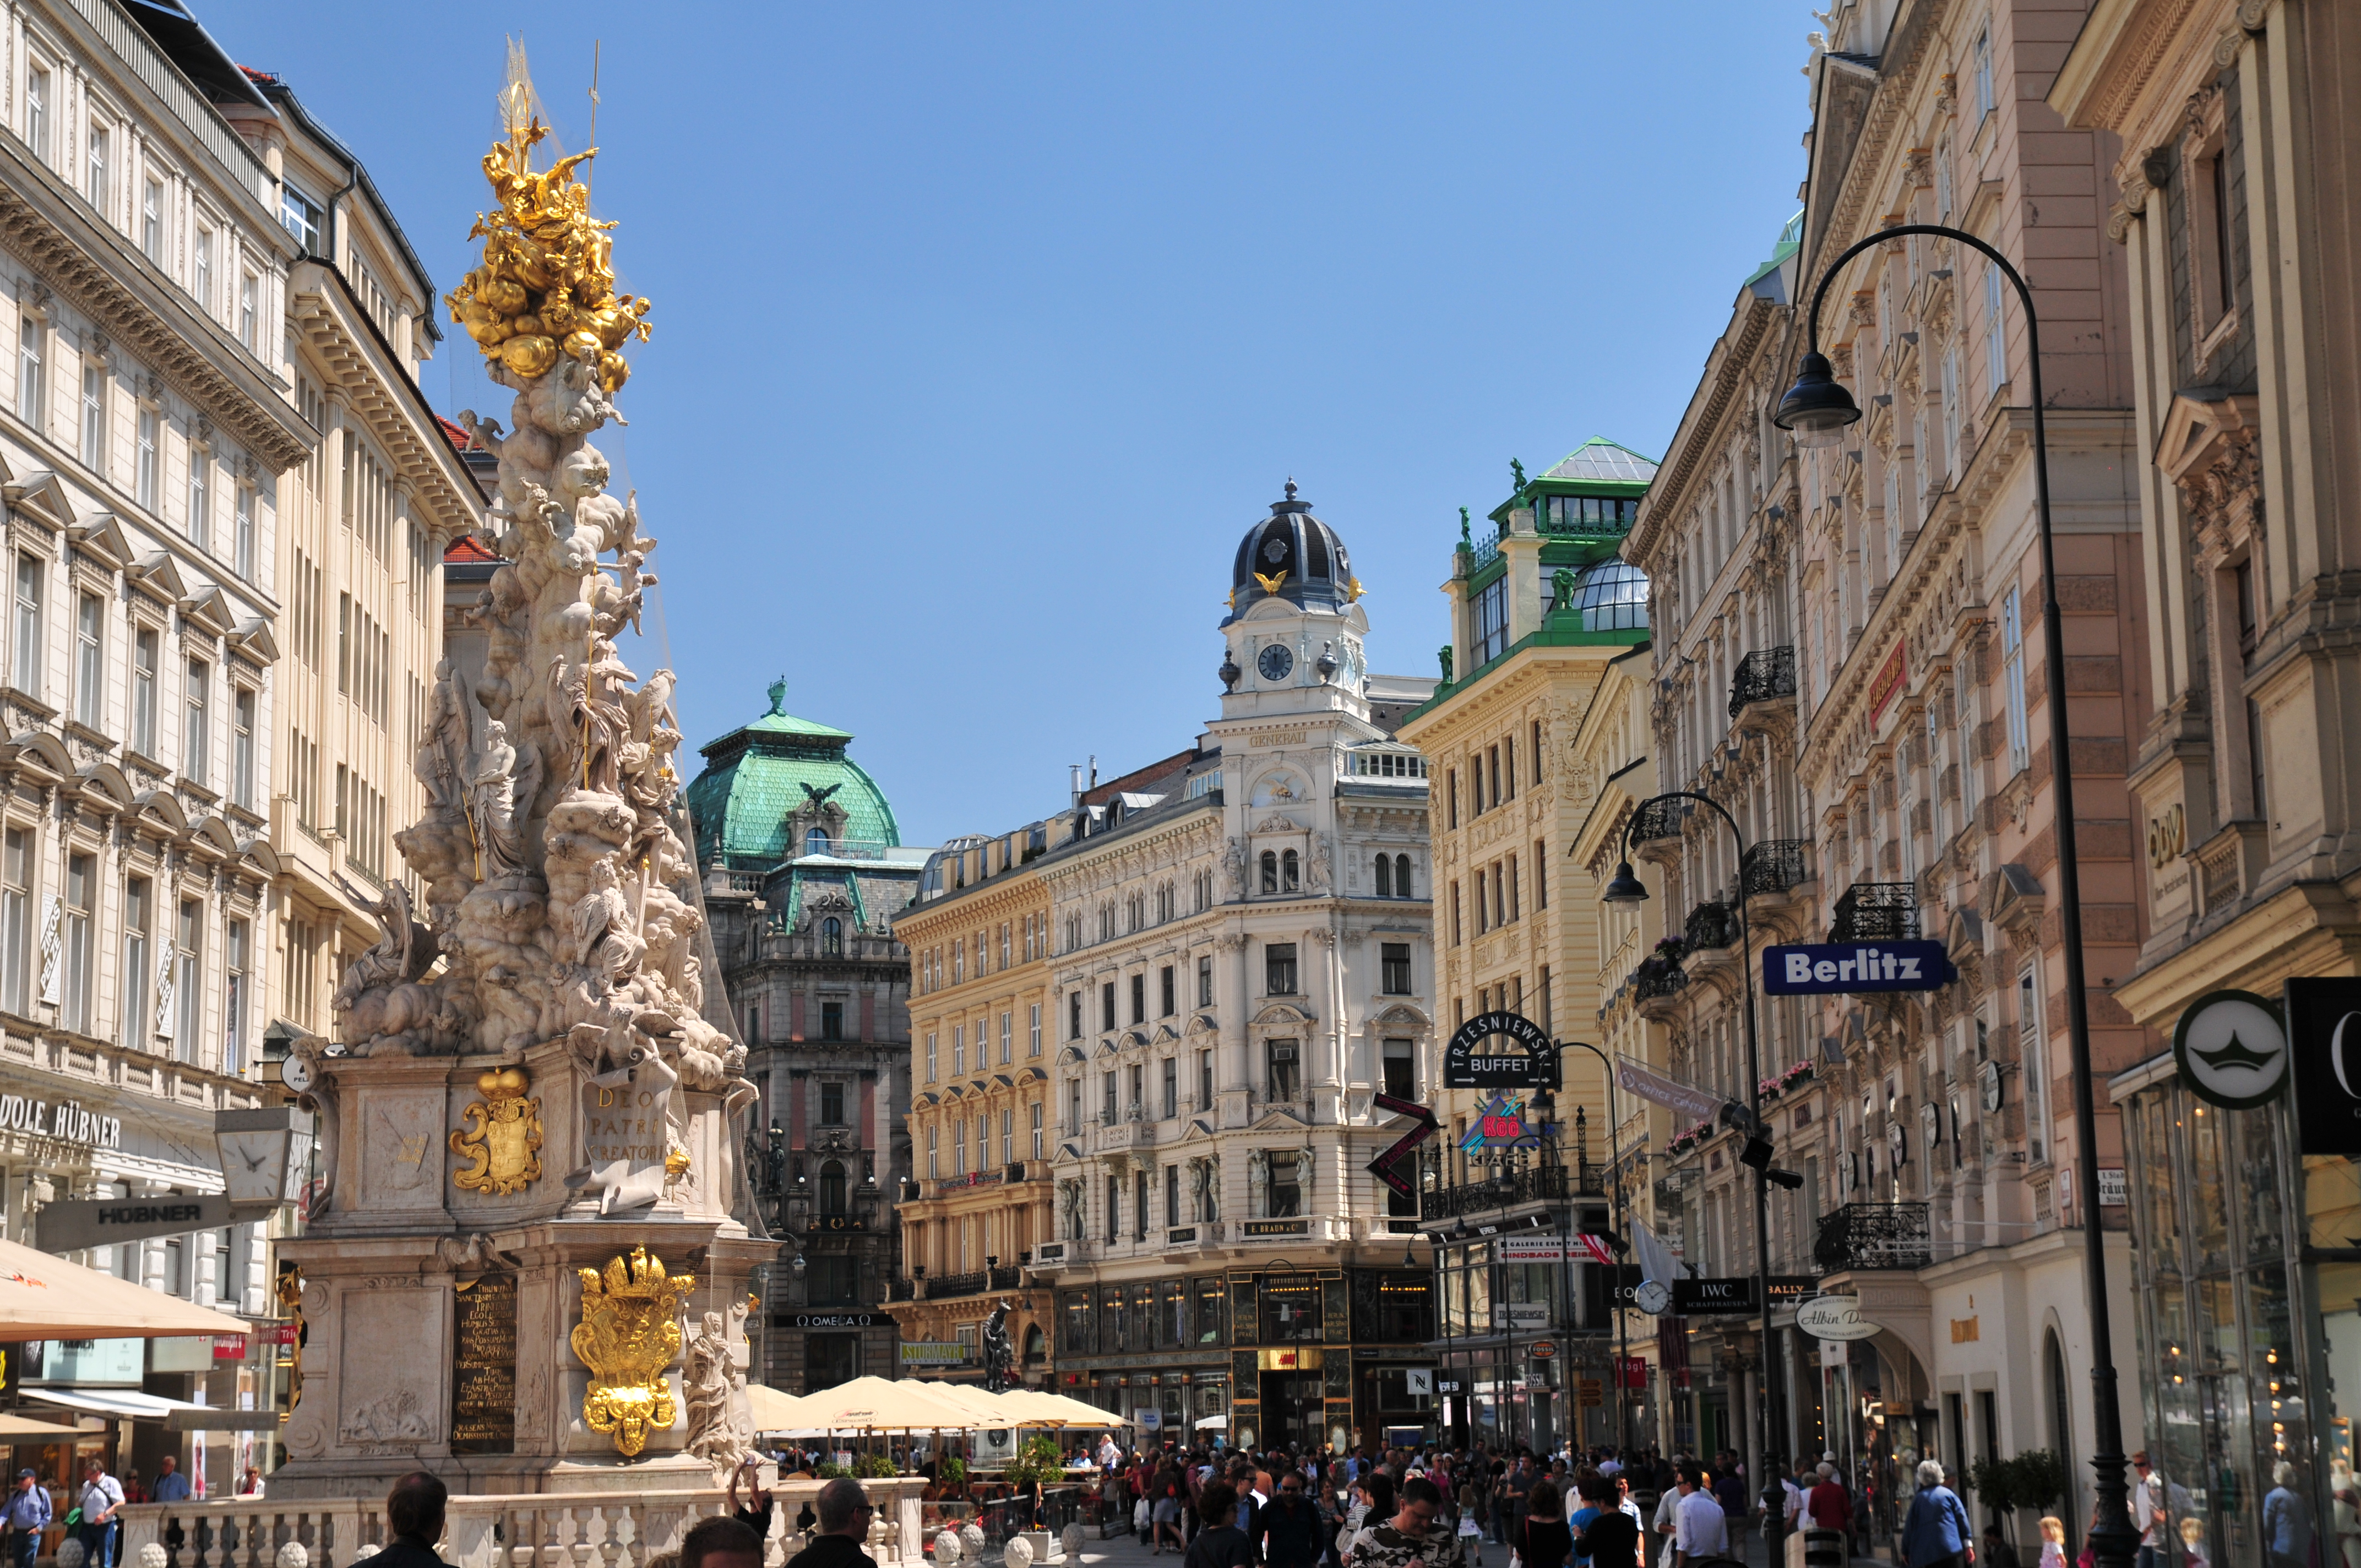
road, street, town, city, cityscape, downtown, plaza, landmark, facade, nikon, tourism, waterway, infrastructure, vienna, town square, metropolis, d300, vien, neighbourhood, human settlement